Dunlewey

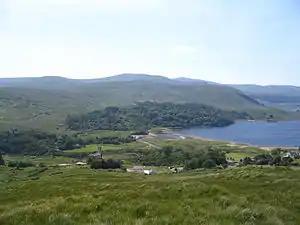
The lough and ruined church

Dún Lúiche, known in English as Dunlewey or Dunlewy, is a small "Gaeltacht" village in the Gweedore district in the north-west of County Donegal in Ulster, the northern province in Ireland. The village sits in the Poisoned Glen, at the foot of Errigal and on the shore of Dunlewey Lough. The Cronaniv Burn flows along the southern edge of the village. Dunlewey has a tourist centre, called the Lakeside Centre or "Ionad Cois Locha", which offers boat trips of the lake. To the west of the lake is a ruined church.